Neermahal

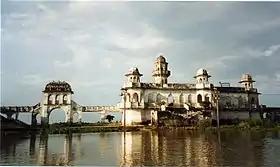
Old Image Of Neermahal before renovation

In 1921, the Maharaja commissioned the British company, Martin and Burns to build a unique water palace in the middle of Lake Rudrasagar. The lake palace was designed and built on detailed instructions from the Maharaja himself and blended Hindu and Mughal architectural styles. Marble and sandstone were used extensively and even today, the stand-out is the profusion of balconies, towers, pavilions and bridges. The dome- shaped minars that can be seen from far, also give the Neer Mahal a fort-like appearance. The palace is said to have taken nine years to build.